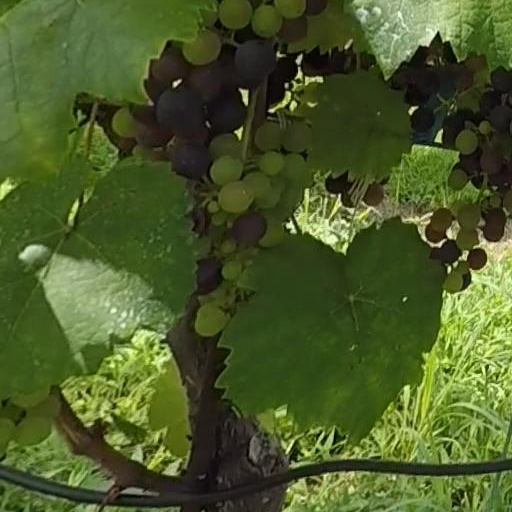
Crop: grape